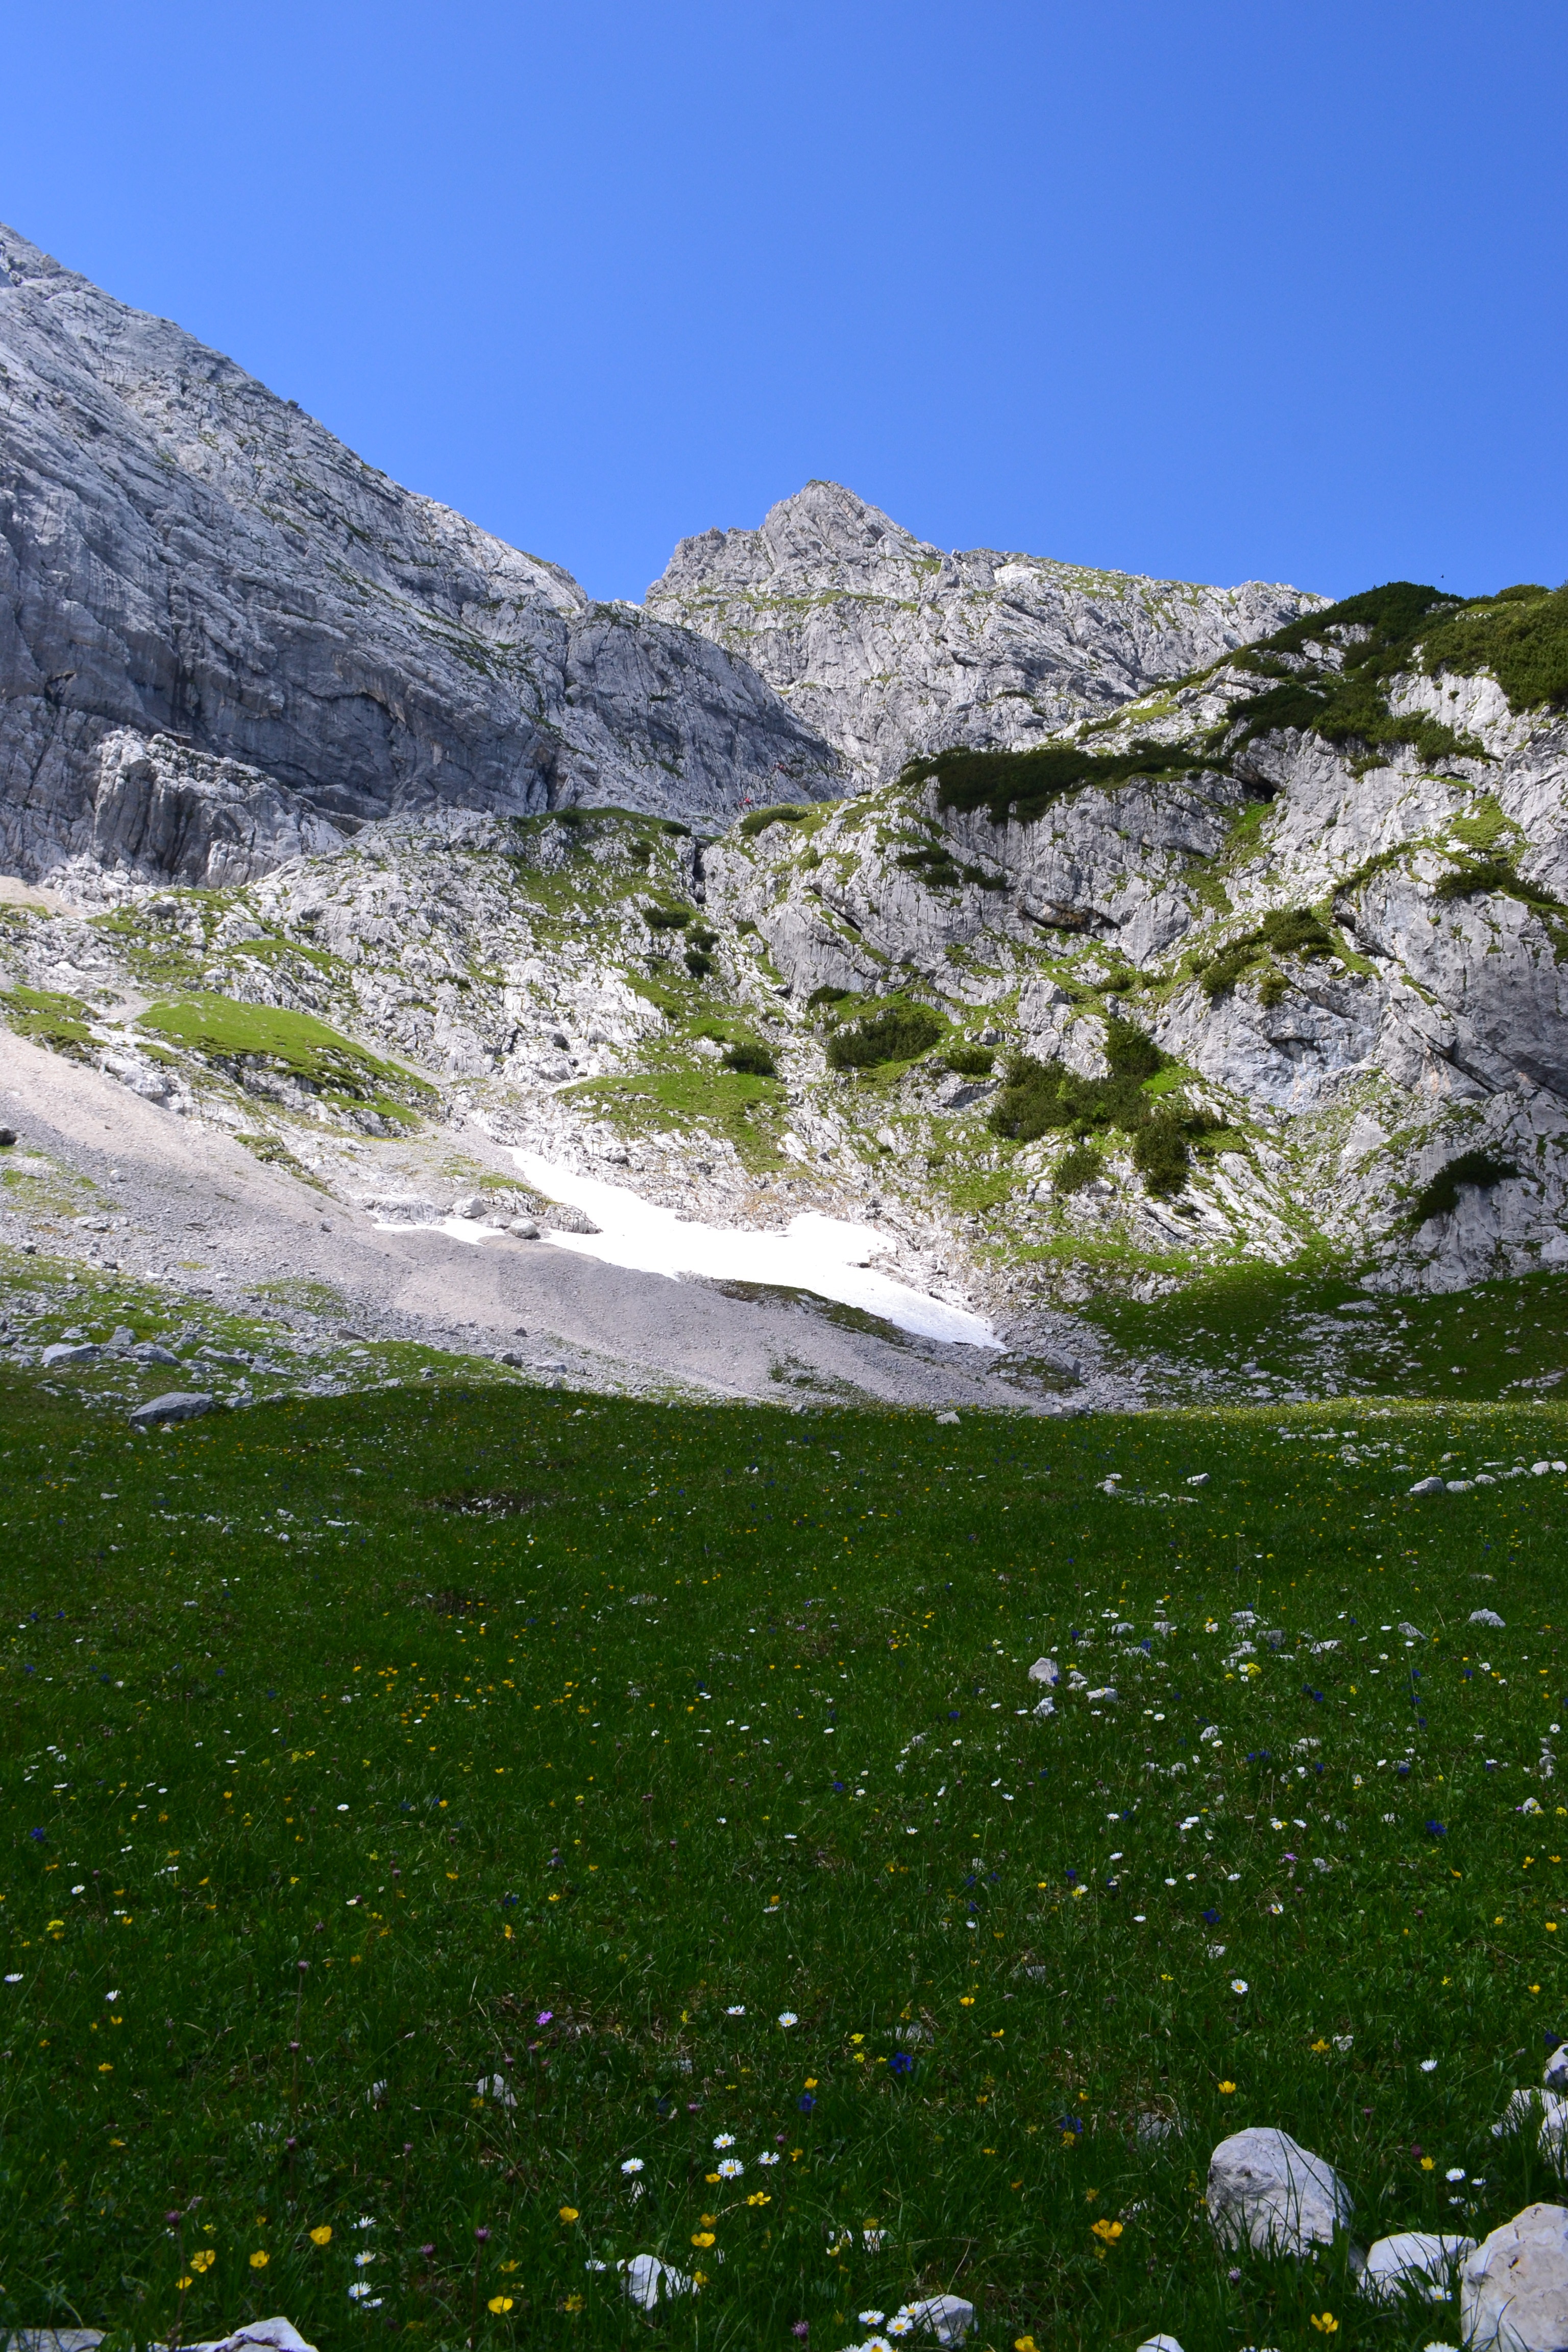
landscape, nature, wilderness, walking, mountain, hiking, meadow, flower, lake, adventure, valley, mountain range, alphabet, alpine, highland, ridge, wildflower, mountain landscape, mountains, alps, grassland, outlook, plateau, fell, landform, mountain pass, mountain meadow, geographical feature, mountainous landforms